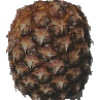
Label: pineapple